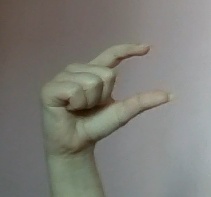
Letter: dal